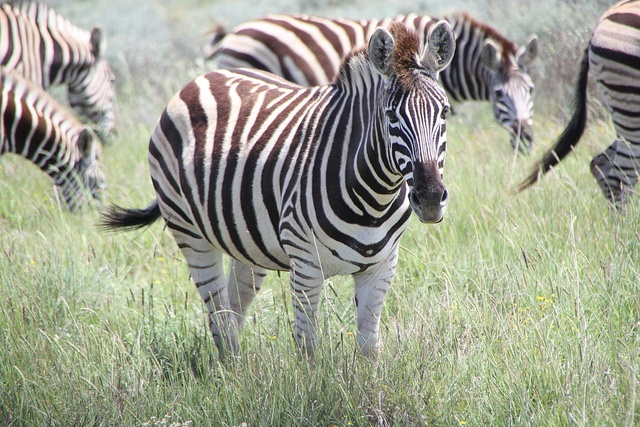
a close up of a number of zebras in a field
A herd of zebra graze in a grassy field.
The zebras are walking around on a big field.
A heard of zebras lurking in the fields.
A herd of zebra walk together in a grassy field.